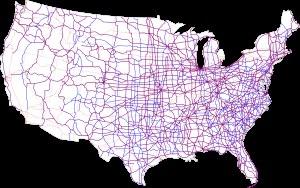
Une U.S. Route est une route ou une autoroute américaine numérotée et généralement gratuite, faisant partie du système des United States Numbered Highways, mis en place en 1926.